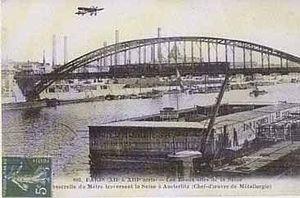
Carte postale représentant un établissement de bains du Port d'Austerlitz (Quai d'Austerlitz, Paris XIIIe arrondissement), le viaduc d'Austerlitz (1903-1904) et, à l'arrière-plan les usines du Quai de la Rapée (Paris, XIIe arrondissement).
Le quai de la Rapée est une voie située le long de la Seine à Paris dans le 12ᵉ arrondissement de Paris.
Le viaduc d'Austerlitz est un pont ferroviaire qui franchit la Seine à Paris, réalisé par l'entreprise Eiffel ; il est emprunté par les rames de la ligne 5 du métro de Paris. Il est inscrit au titre des monuments historiques par arrêté du 12 juin 1986.
La piscine Deligny, ou bains Deligny, était une piscine flottante, sur la Seine, dans Paris, amarrée sur la rive gauche, qui coula le 8 juillet 1993.
L'Union des sociétés françaises de sports athlétiques est une fédération sportive française omnisports fondée le 20 novembre 1887 à Paris avec Georges de Saint-Clair pour président. Créée initialement sous le nom d'Union des sociétés françaises de courses à pied, elle est à l'origine une fédération consacrée à l'athlétisme mais, dès 1889, elle s'ouvre à d'autres sports qui sont représentés en son sein par des commissions spécialisées. Le football n'est reconnu qu'en 1894.